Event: Typhoon Ruby
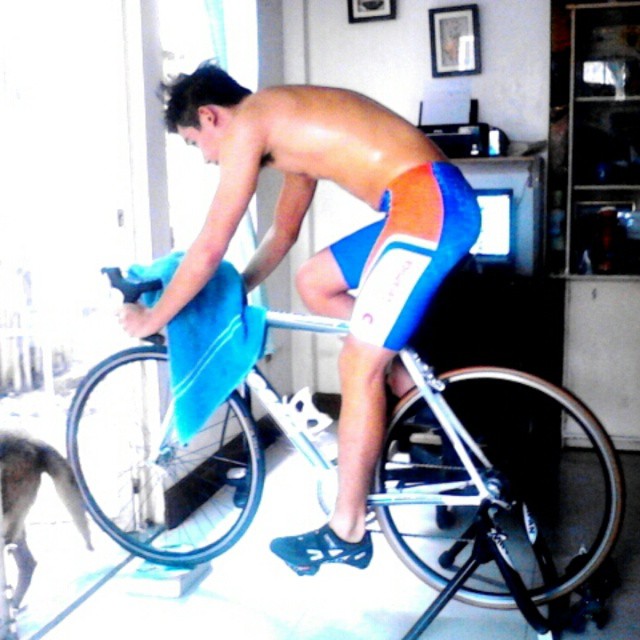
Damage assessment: no_damage